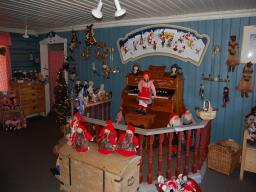
Label: Background_without_leaves